Vilde Bøe Risa

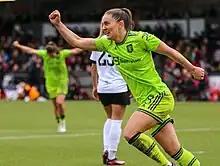
Bøe Risa playing for Manchester United against Lewes in 2023.

On 20 July 2021, it was announced Bøe Risa had signed a two-year contract with a further option year with English Women's Super League club Manchester United.